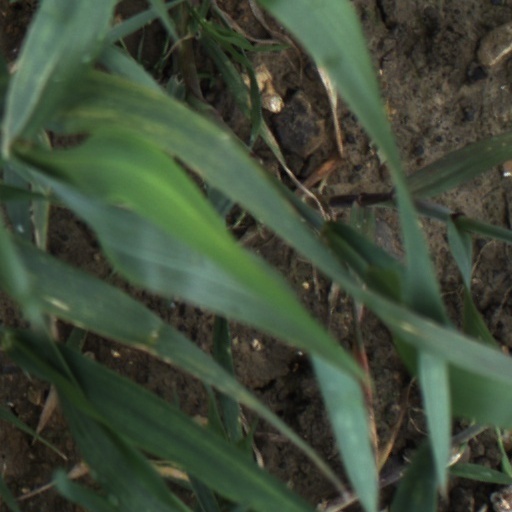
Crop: wheat